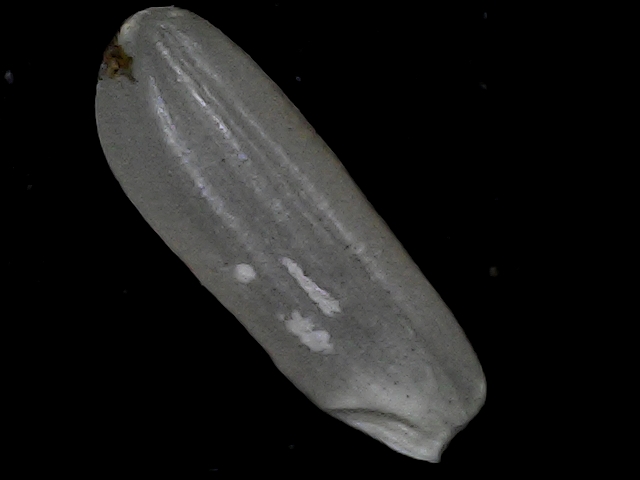
Rice variety: BD56